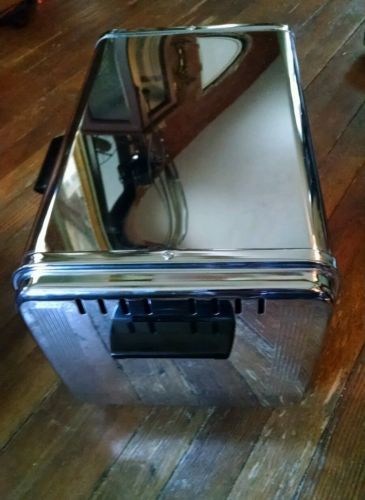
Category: toaster